Annabel Croft

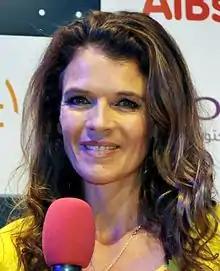
Annabel Croft in 2011

Annabel Nicola Croft (born 12 July 1966) is a British former professional tennis player and current radio and television presenter. As a tennis player she won the WTA Tour event Virginia Slims of San Diego and represented Great Britain in the Fed Cup and the Wightman Cup.